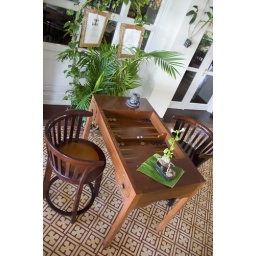
Backgammon table in lobby bar area at Victoria Chau Doc Hotel